Escles

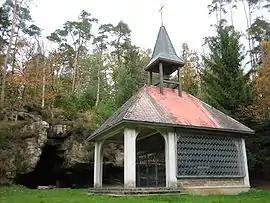
Chapel and cave of Saint-Martin

Escles is a commune in the Vosges department in Grand Est in northeastern France.